John Ward (footballer, born 1951)

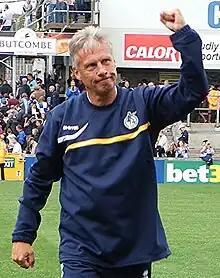
Ward as manager of Bristol Rovers in 2013

John Patrick Ward (born 7 April 1951) is an English football manager and retired player.